Flüelen

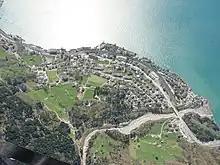
Aerial view of Flüelen

Flüelen has a population of . , 13.3% of the population are resident foreign nationals. Over the last 4 years (2010-2014) the population has changed at a rate of 0.46%. The birth rate in the municipality, in 2014, was 7.1, while the death rate was 10.1 per thousand residents.